KBYG

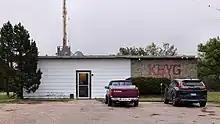
KBYG Radio Original Studio

KBYG (1400 AM, "Big 1400 AM") is a radio station broadcasting a classic hits music format. Licensed to Big Spring, in the U.S. state of Texas, the station serves the Big Spring-Snyder area. The station is currently owned by Weeks Broadcasting, Inc.